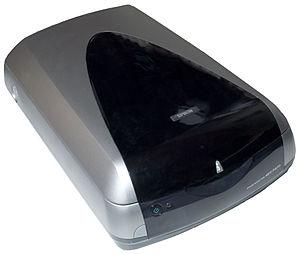
Un périphérique informatique est un dispositif connecté à un système de traitement de l'information central et qui ajoute à ce dernier des fonctionnalités.